Patriotic Order Sons of America

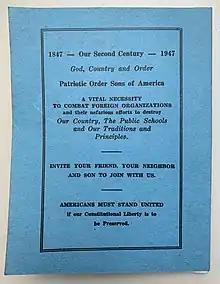
Back cover of the 1946 P. O. S. of A. constitution and bylaws booklet.

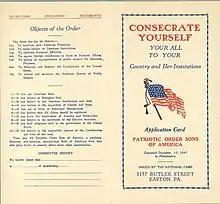
Cover of a 1934 P. O. S. of A. application card

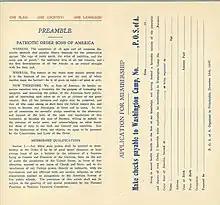
Inside of a 1934 P. O. S. of A. application card

From its origin in 1847, the P.O.S. of A. has been distinguished by its wariness of unrestrained immigration and its support of free public education for all. These distinctive features can be seen in its "Platform of Principles" adopted in 1933. It is not clear if this platform remains in force today, but the text of the platform is taken from a 1946 P.O.S. of A. publication, which reads as follows: